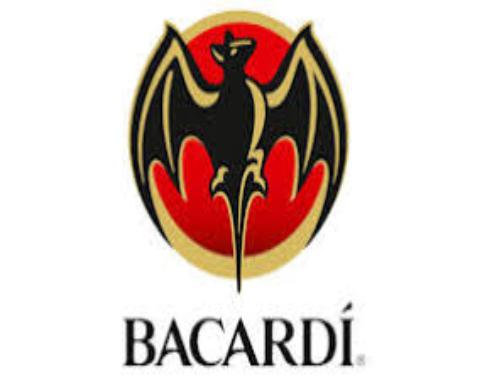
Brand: Bacardi
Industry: Food